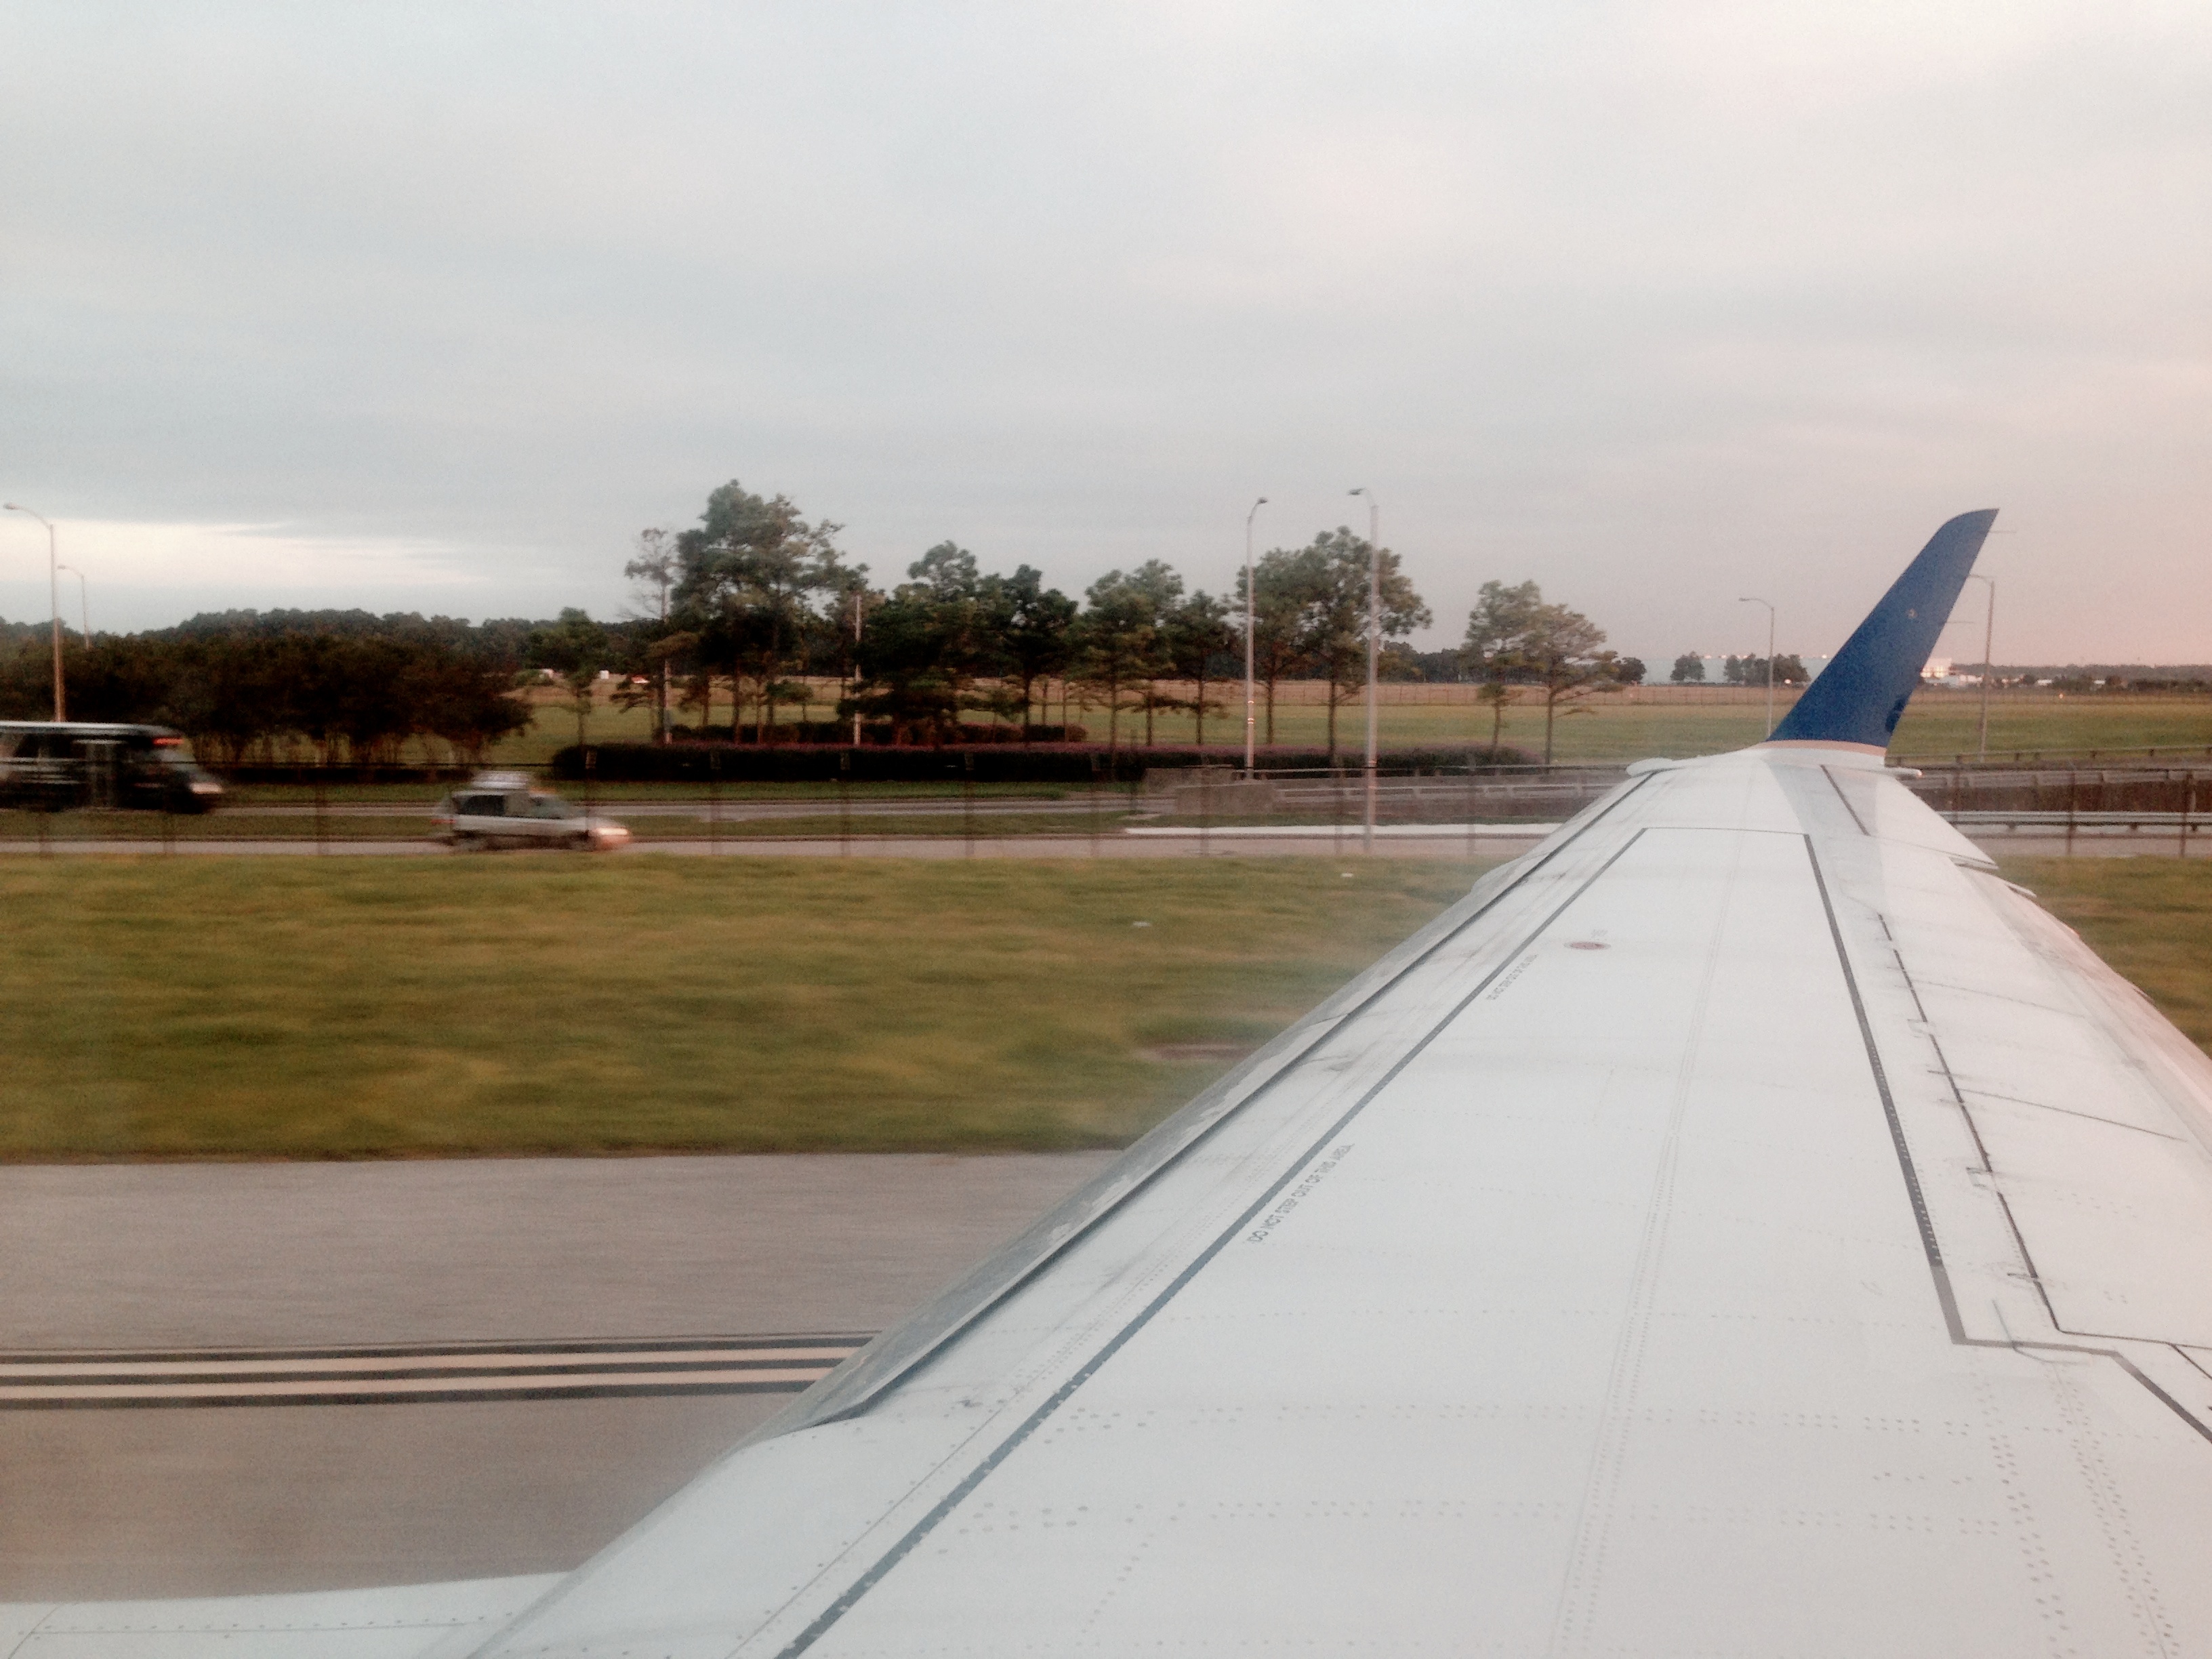
wing, airplane, aircraft, vehicle, airline, aviation, flight, atmosphere of earth